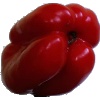
Label: Pepper Red 1